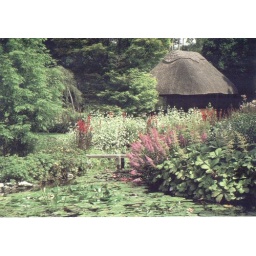
Summer in the water garden. The thatched building is a little summerhouse.